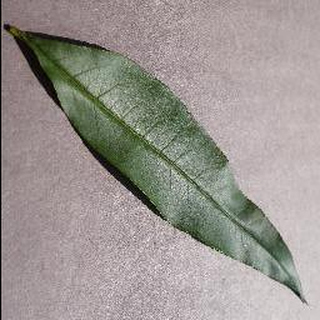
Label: healthy_peach